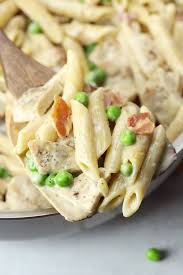
Waste category: biological